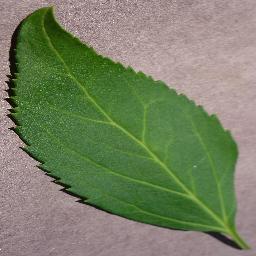
Label: Cherry___healthy